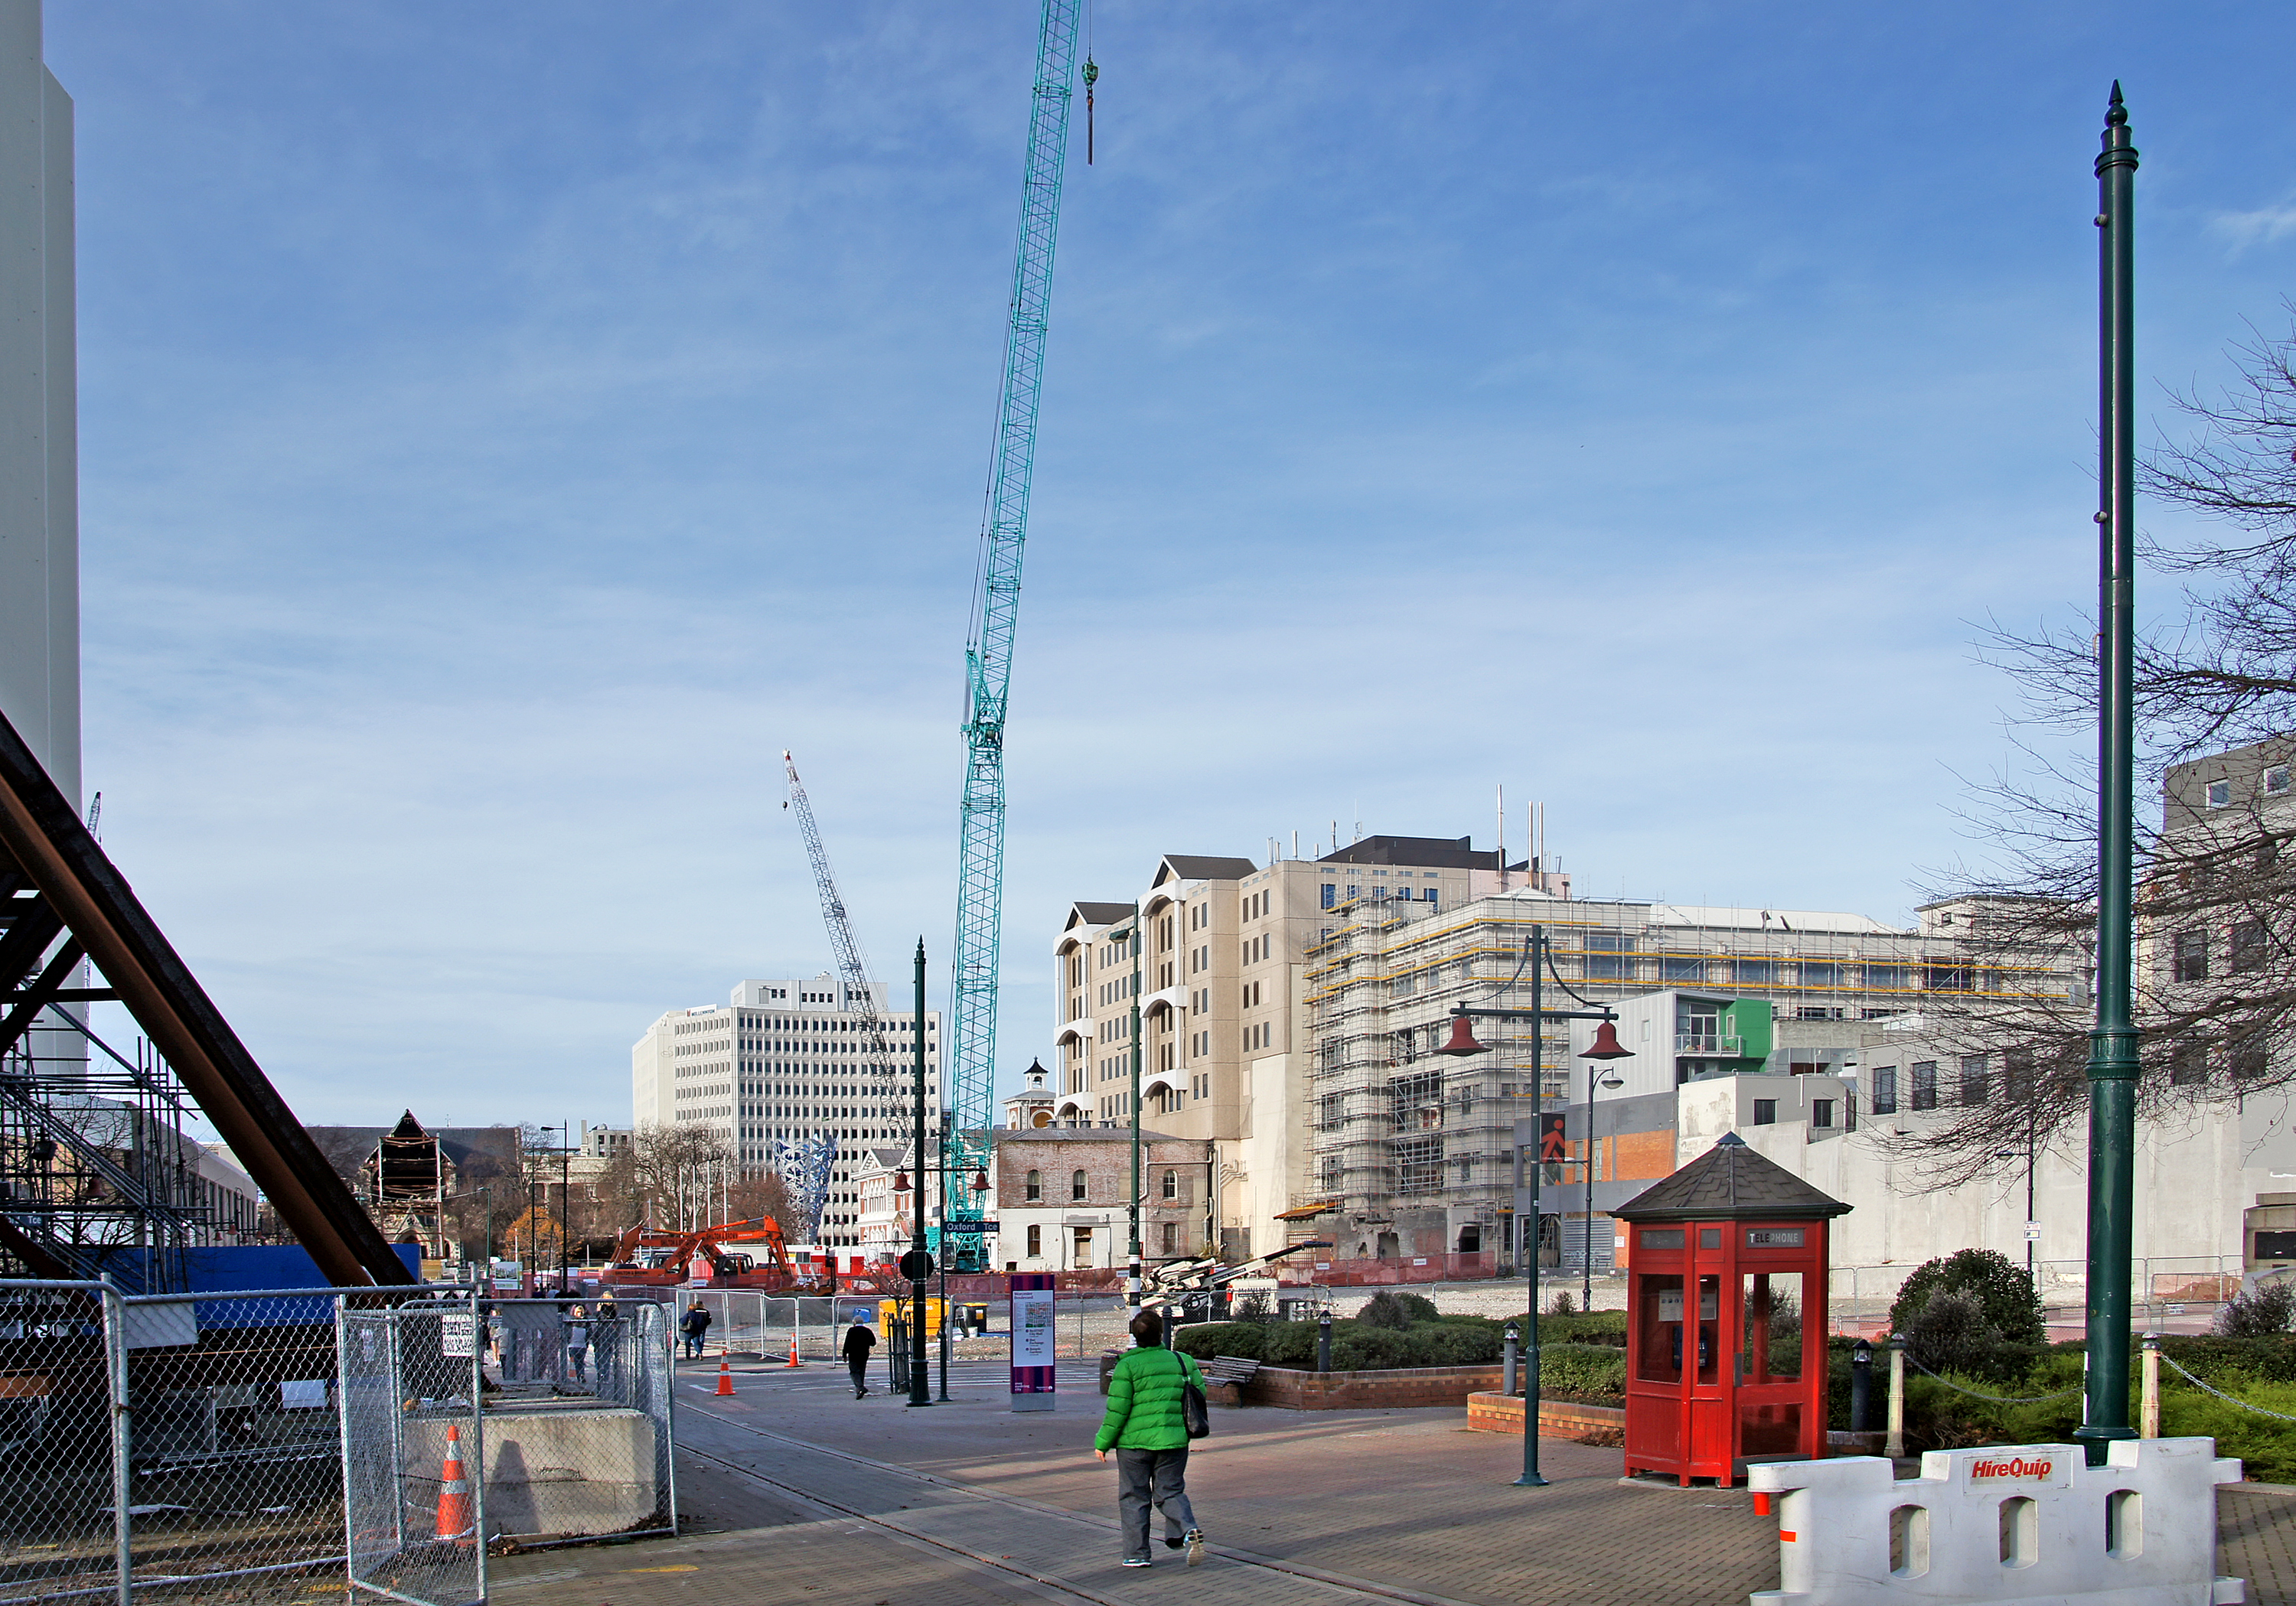
structure, boardwalk, town, city, walkway, cityscape, downtown, transport, construction, landmark, stadium, tower block, sonydslra580, christchurcheartquake, redtelephonebox, constructioncrane, sport venue